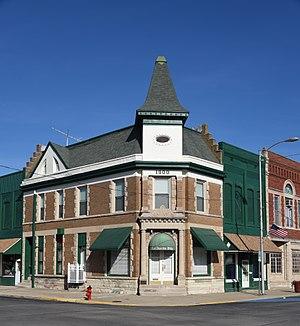
La ville d’Assumption est située dans le comté de Christian, dans l’État de l'Illinois, aux États-Unis. Sa population s’élevait à 18 680 habitants lors du recensement de 2010, estimée à 1 104 habitants en 2016.